Shinji Nakano

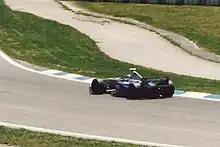
Nakano in the 1998 Spanish Grand Prix, driving a Minardi.

Nakano made his debut at the 1997 Australian Grand Prix in Melbourne for the Prost Grand Prix team, owned by legendary four times Formula One World Champion Alain Prost. The season saw him score two world championship points with a pair of sixth places.